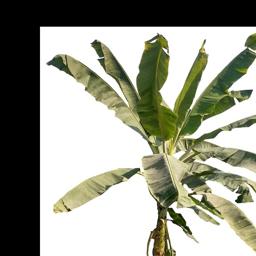
Label: MALBHOG LEAF